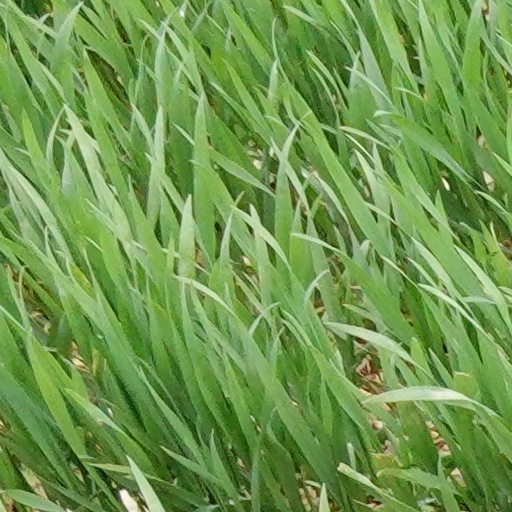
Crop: wheat